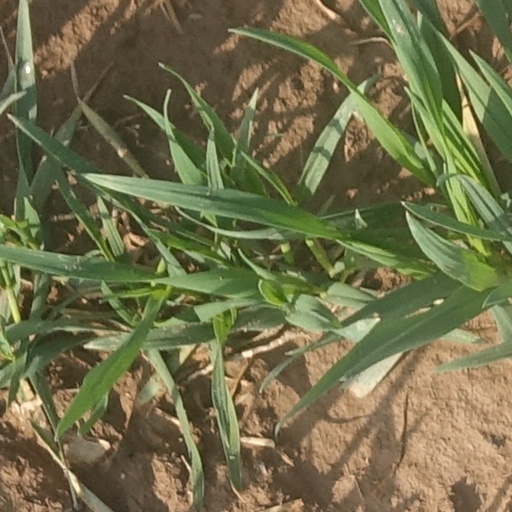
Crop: wheat